Over the Garden Wall (1919 film)

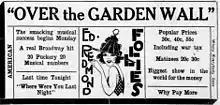
Newspaper advertisement

Over the Garden Wall is a lost 1919 American silent romantic comedy film produced and distributed by the Vitagraph Company of America. It was directed by David Smith, brother of one of the Vitagraph founders Albert E. Smith. The film stars Bessie Love.